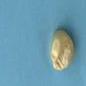
Maize quality: Good